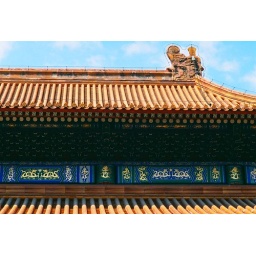
once in a while the sky would clear a bit and the rich blues would come out.